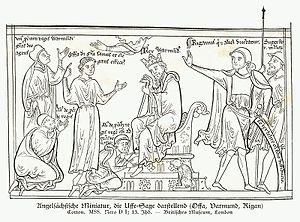
Offa ou Uffe roi légendaire du peuple des Angles.
Varmund, Warmund, Wermund ou Garmund est un roi légendaire du peuple germanique des Angles, originaire de la région d'Angeln au Danemark.
Vitae duorum Offarum est un récit littéraire écrit au XIIIᵉ siècle par le moine copiste Matthieu Paris travaillant dans la cathédrale Saint-Alban de Saint Albans dévouée à Saint-Alban.